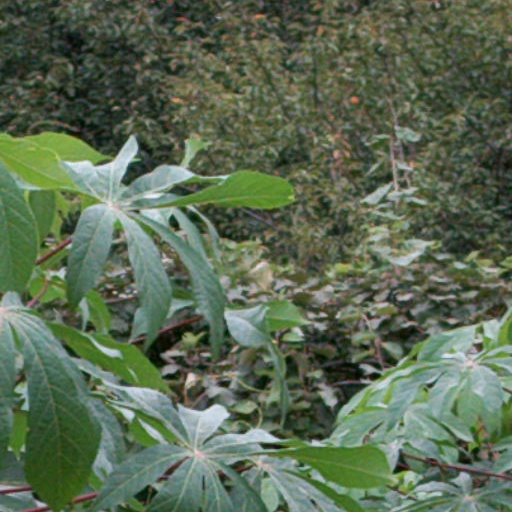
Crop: cassava